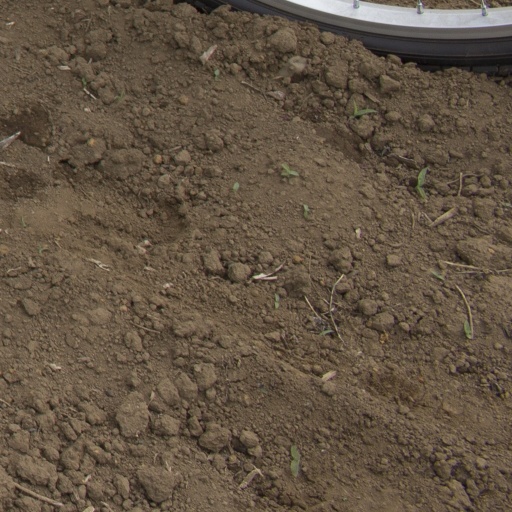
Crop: Jerusalem artichoke